Agnes Morton

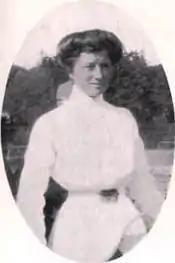
Morton, prior to 1910

Agnes Morton (6 March 1872 – 5 April 1952) was a British female tennis player. She twice reached the Ladies Singles finals at the 1908 and 1909 Wimbledon Championships and claimed victory in 1914 in Ladies Doubles with partner Elizabeth Ryan. She placed fourth at the 1908 Summer Olympics in Ladies Lawn Tennis. In 1903, she was described by A. Wallis Myers as a 'careful, steady and improving player'.